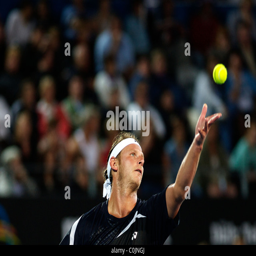
tennis player in action in the tennis tournament